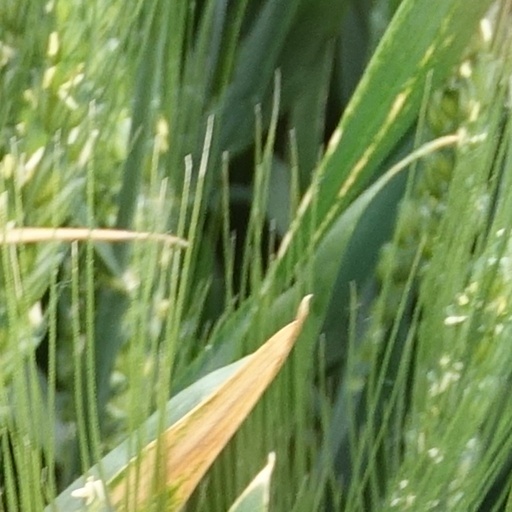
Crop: wheat